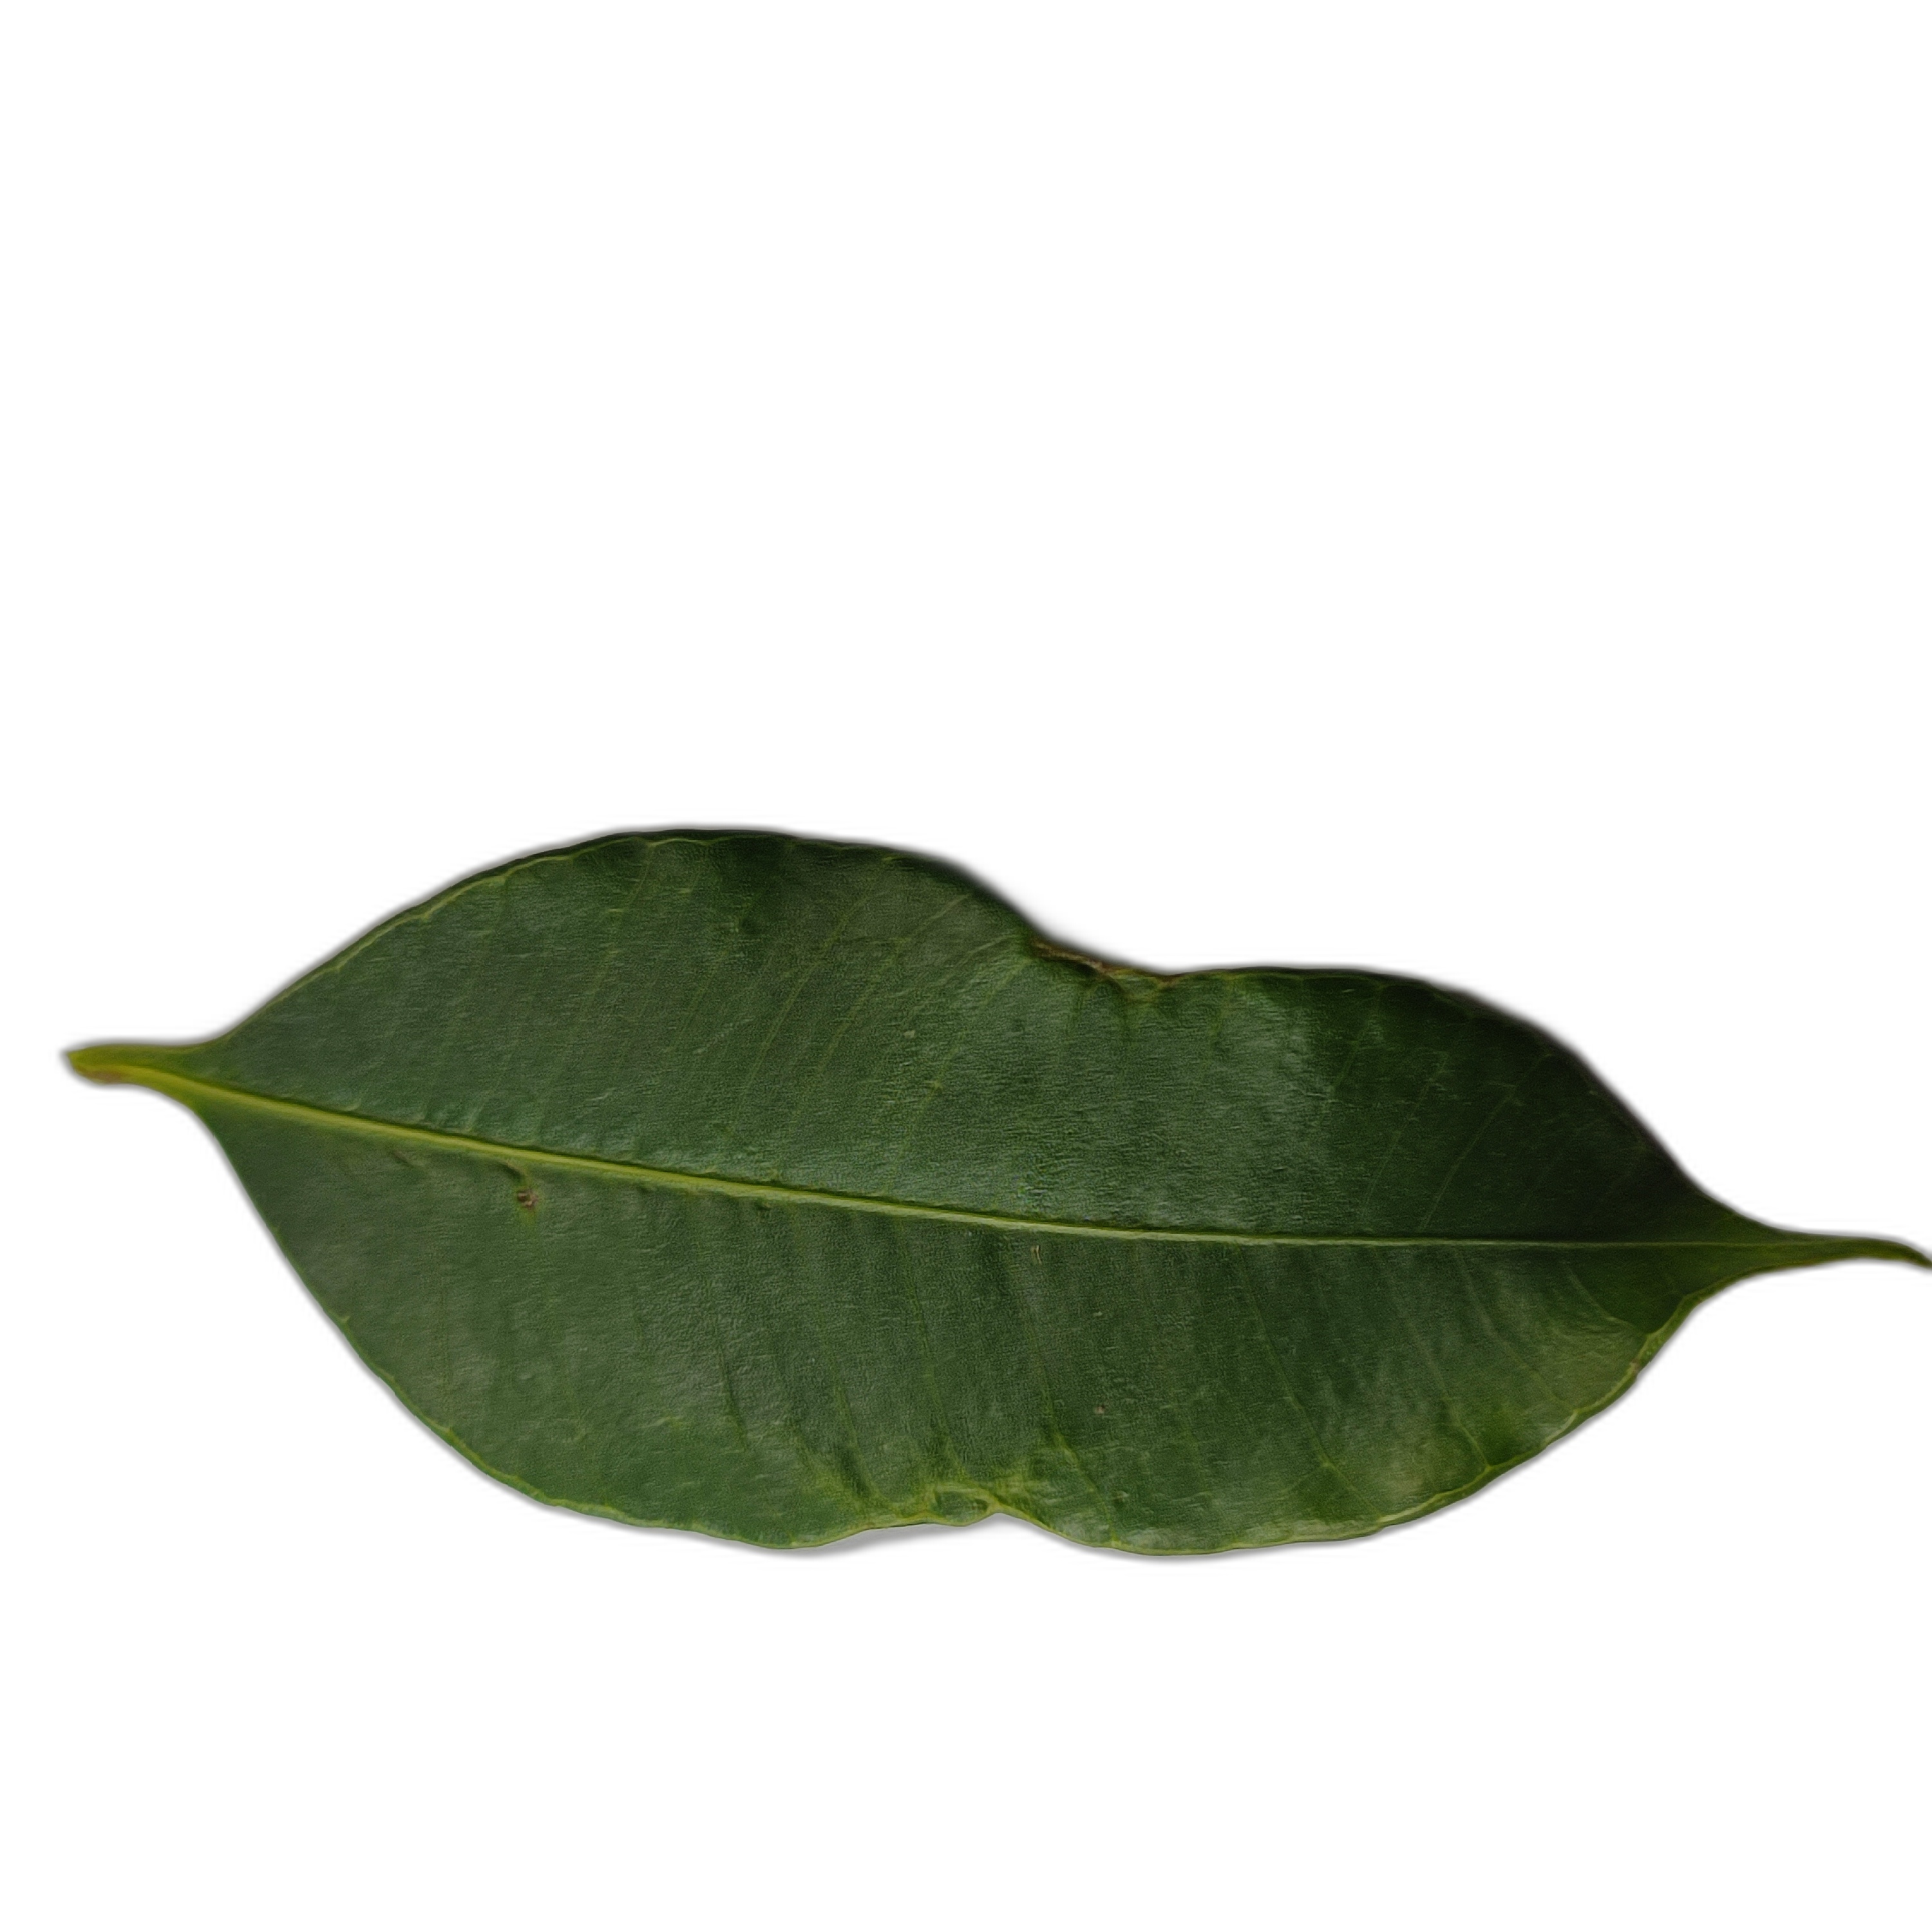
Label: healthy